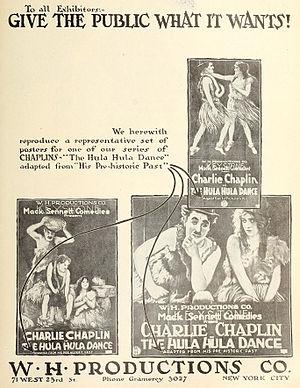
Charlot nudiste est une comédie burlesque américaine de et avec Charlie Chaplin, sortie le 7 décembre 1914.